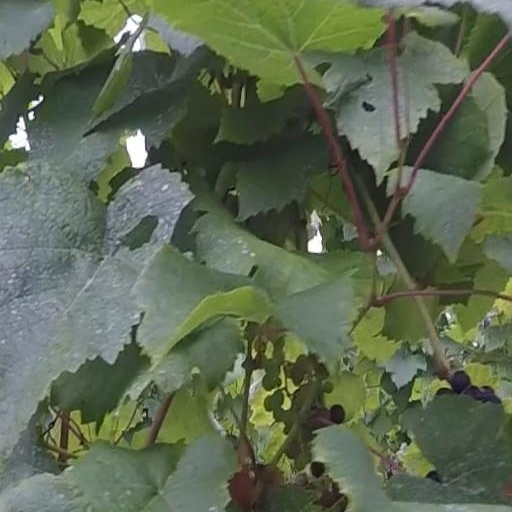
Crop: grape